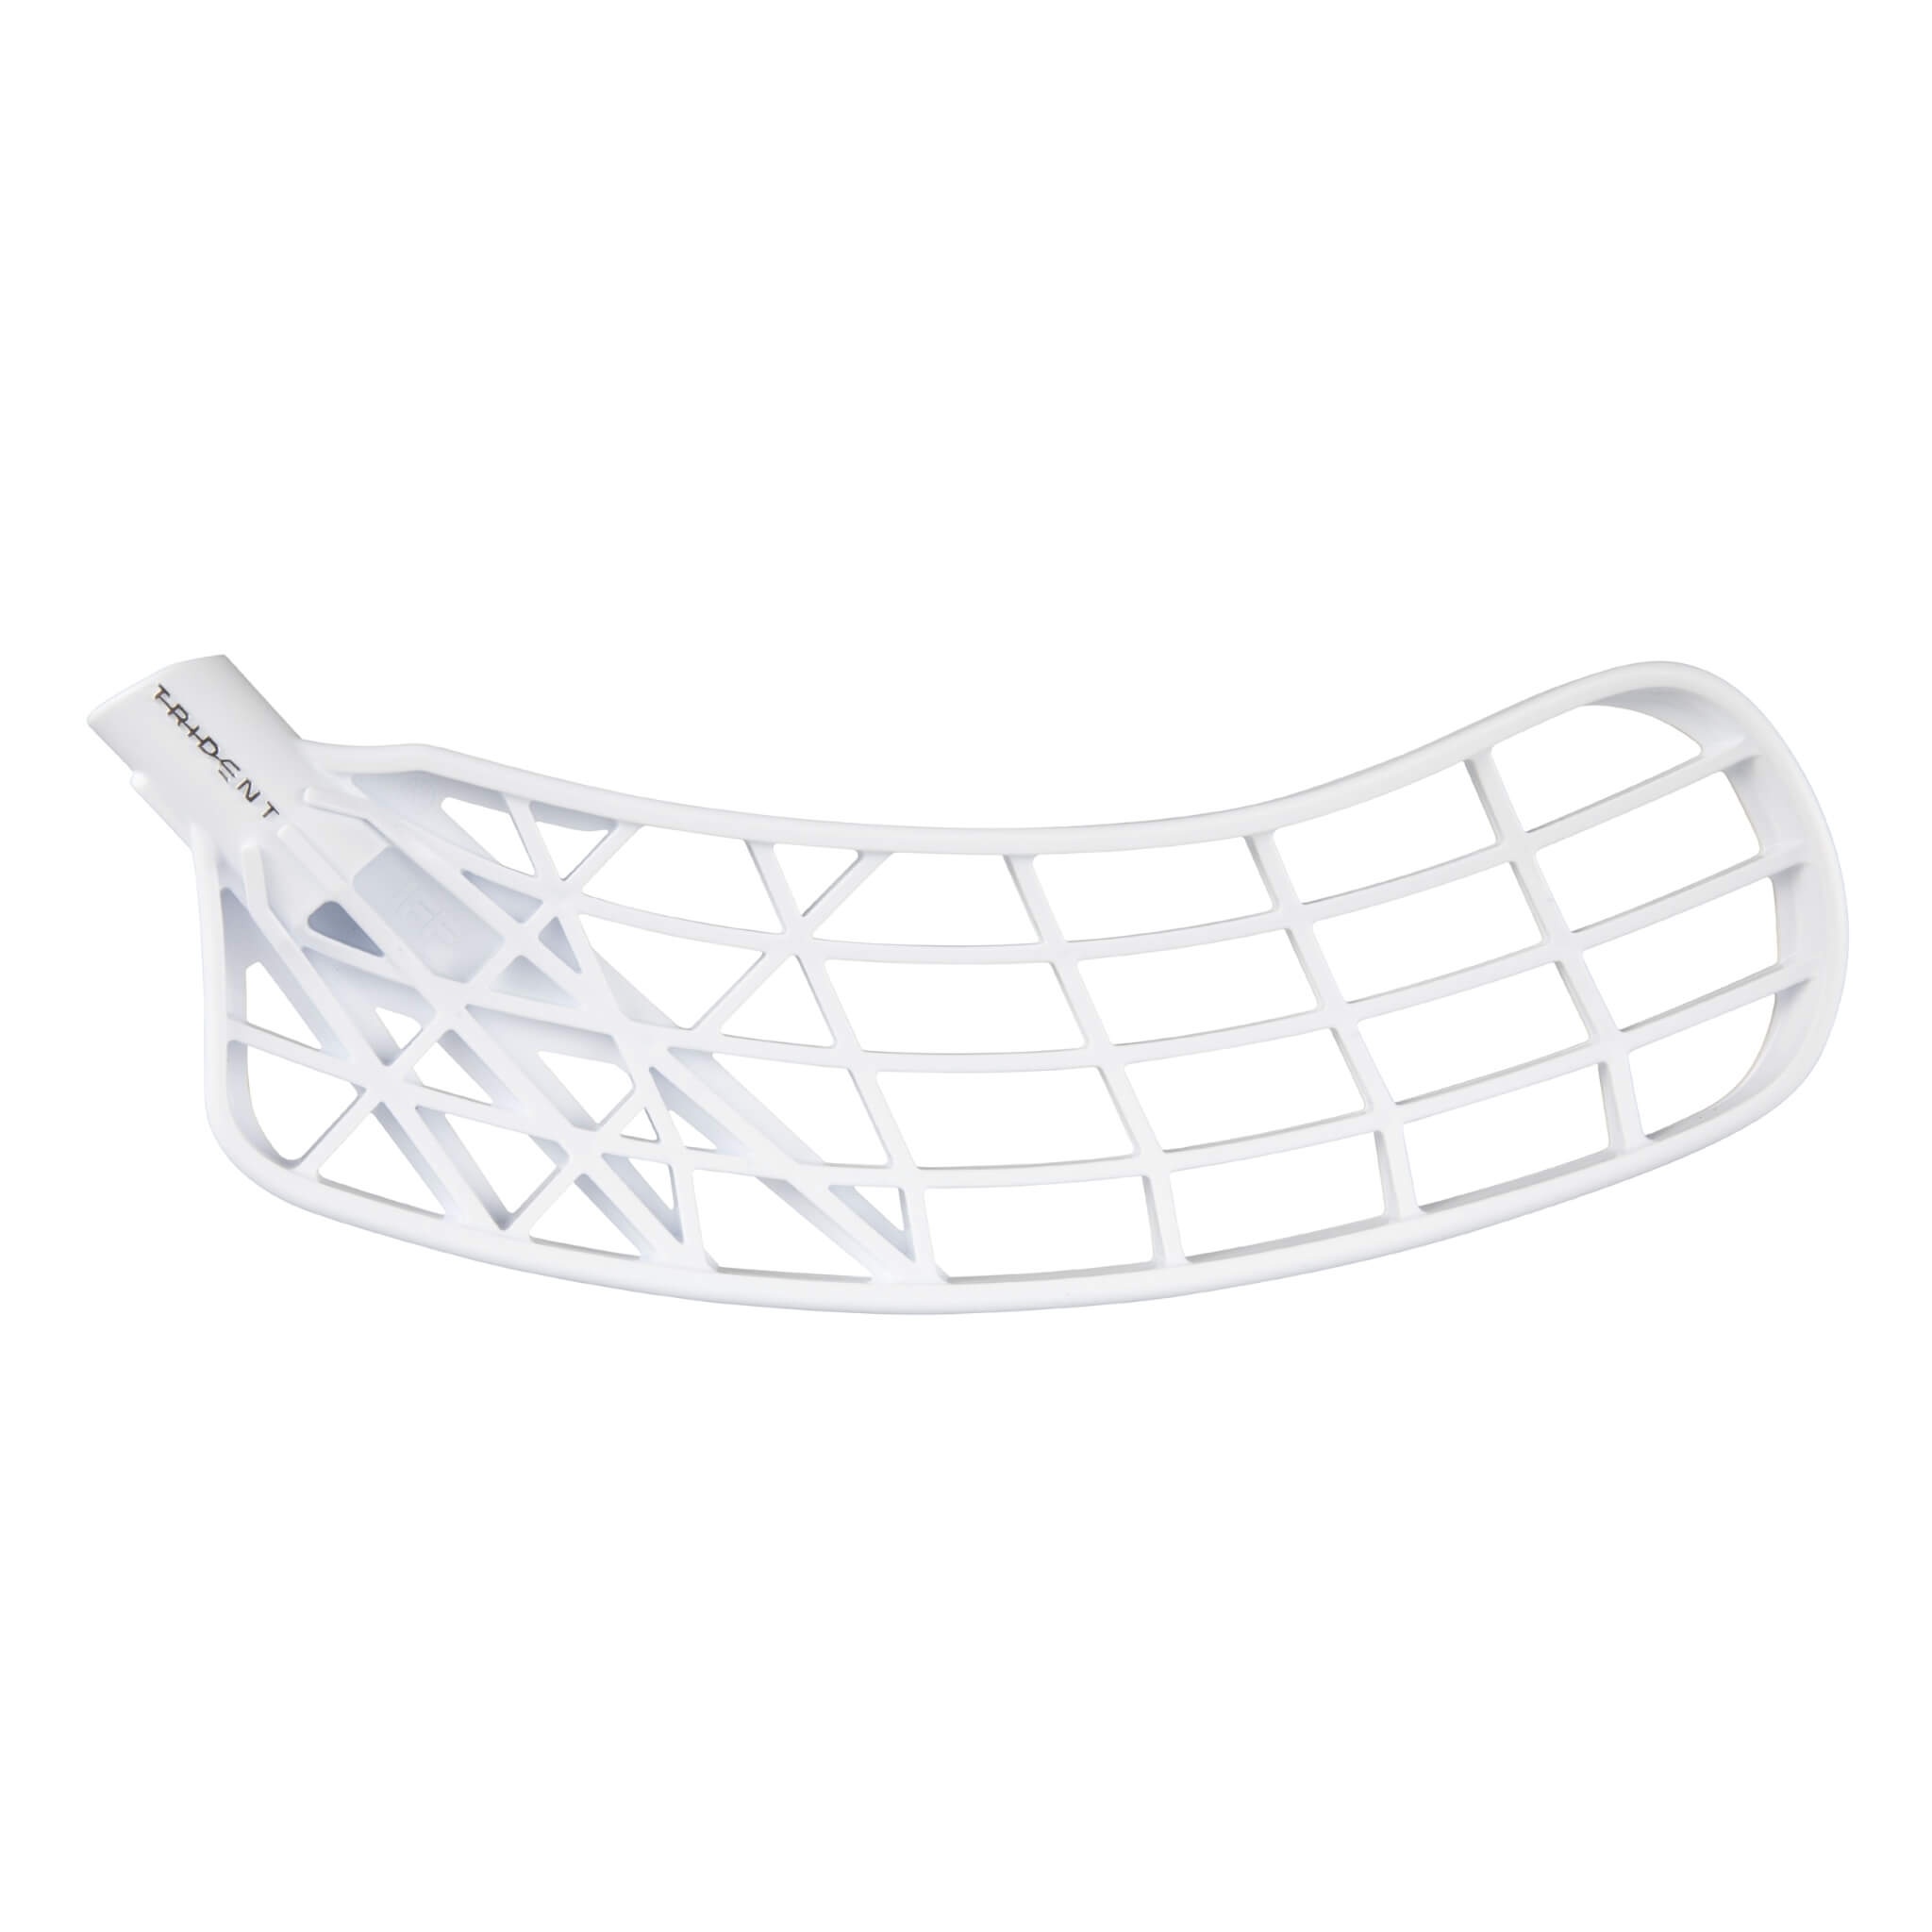
Salming Innebandyblad Trident Endurance White
Innebandyblad från Salming. Salming Trident Endurance (PE) är ett medelstort innebandyblad som kombinerar hög hållbarhet, låg friktion och lätt konstruktion – perfekt för spelare som vill ha ett slitstarkt blad med snabb respons och pålitlig känsla. Det balanserade utförandet med tyngdpunkten längre bak gör bladet lätt att hantera och ger en följsam, naturlig känsla i varje moment. Den förkalibrerade pre-hooken levererar rätt hook direkt ur förpackningen – utan behov av efterjustering. Med sin 8,5 mm konkavitet och jämna skålning får du en snabb och kontrollerad release, medan den optimerade hälen ger stabil bollpositionering. Den Q1-inspirerade toe-drag-toppen och den stegformade ramen längst ned ökar bollkontrollen oavsett situation. Den ökade lie-angeln förbättrar kontakten med golvet och ger tillsammans med den styva hälen en stabil och kraftfull känsla vid avslut. Den blanka spelytan minskar friktionen mot golvet – för mjukare rörelser och högre prestanda genom hela matchen.
Brand: Salming
Category: Sporting Goods > Athletics > Team Handball > Team Handball Training Aids > Team Handball Fitness Equipment